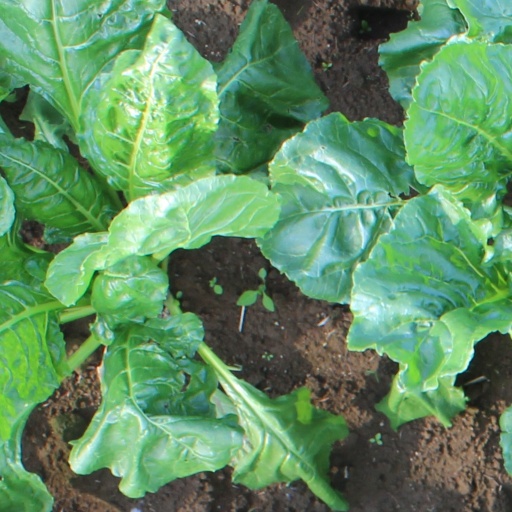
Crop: sugar beet